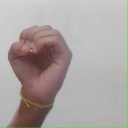
अक्षर: ऊ